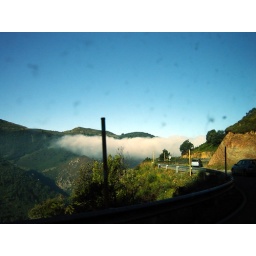
A view of one the mountain roads in Camin Real de la Mesa, through the window of the minibus.